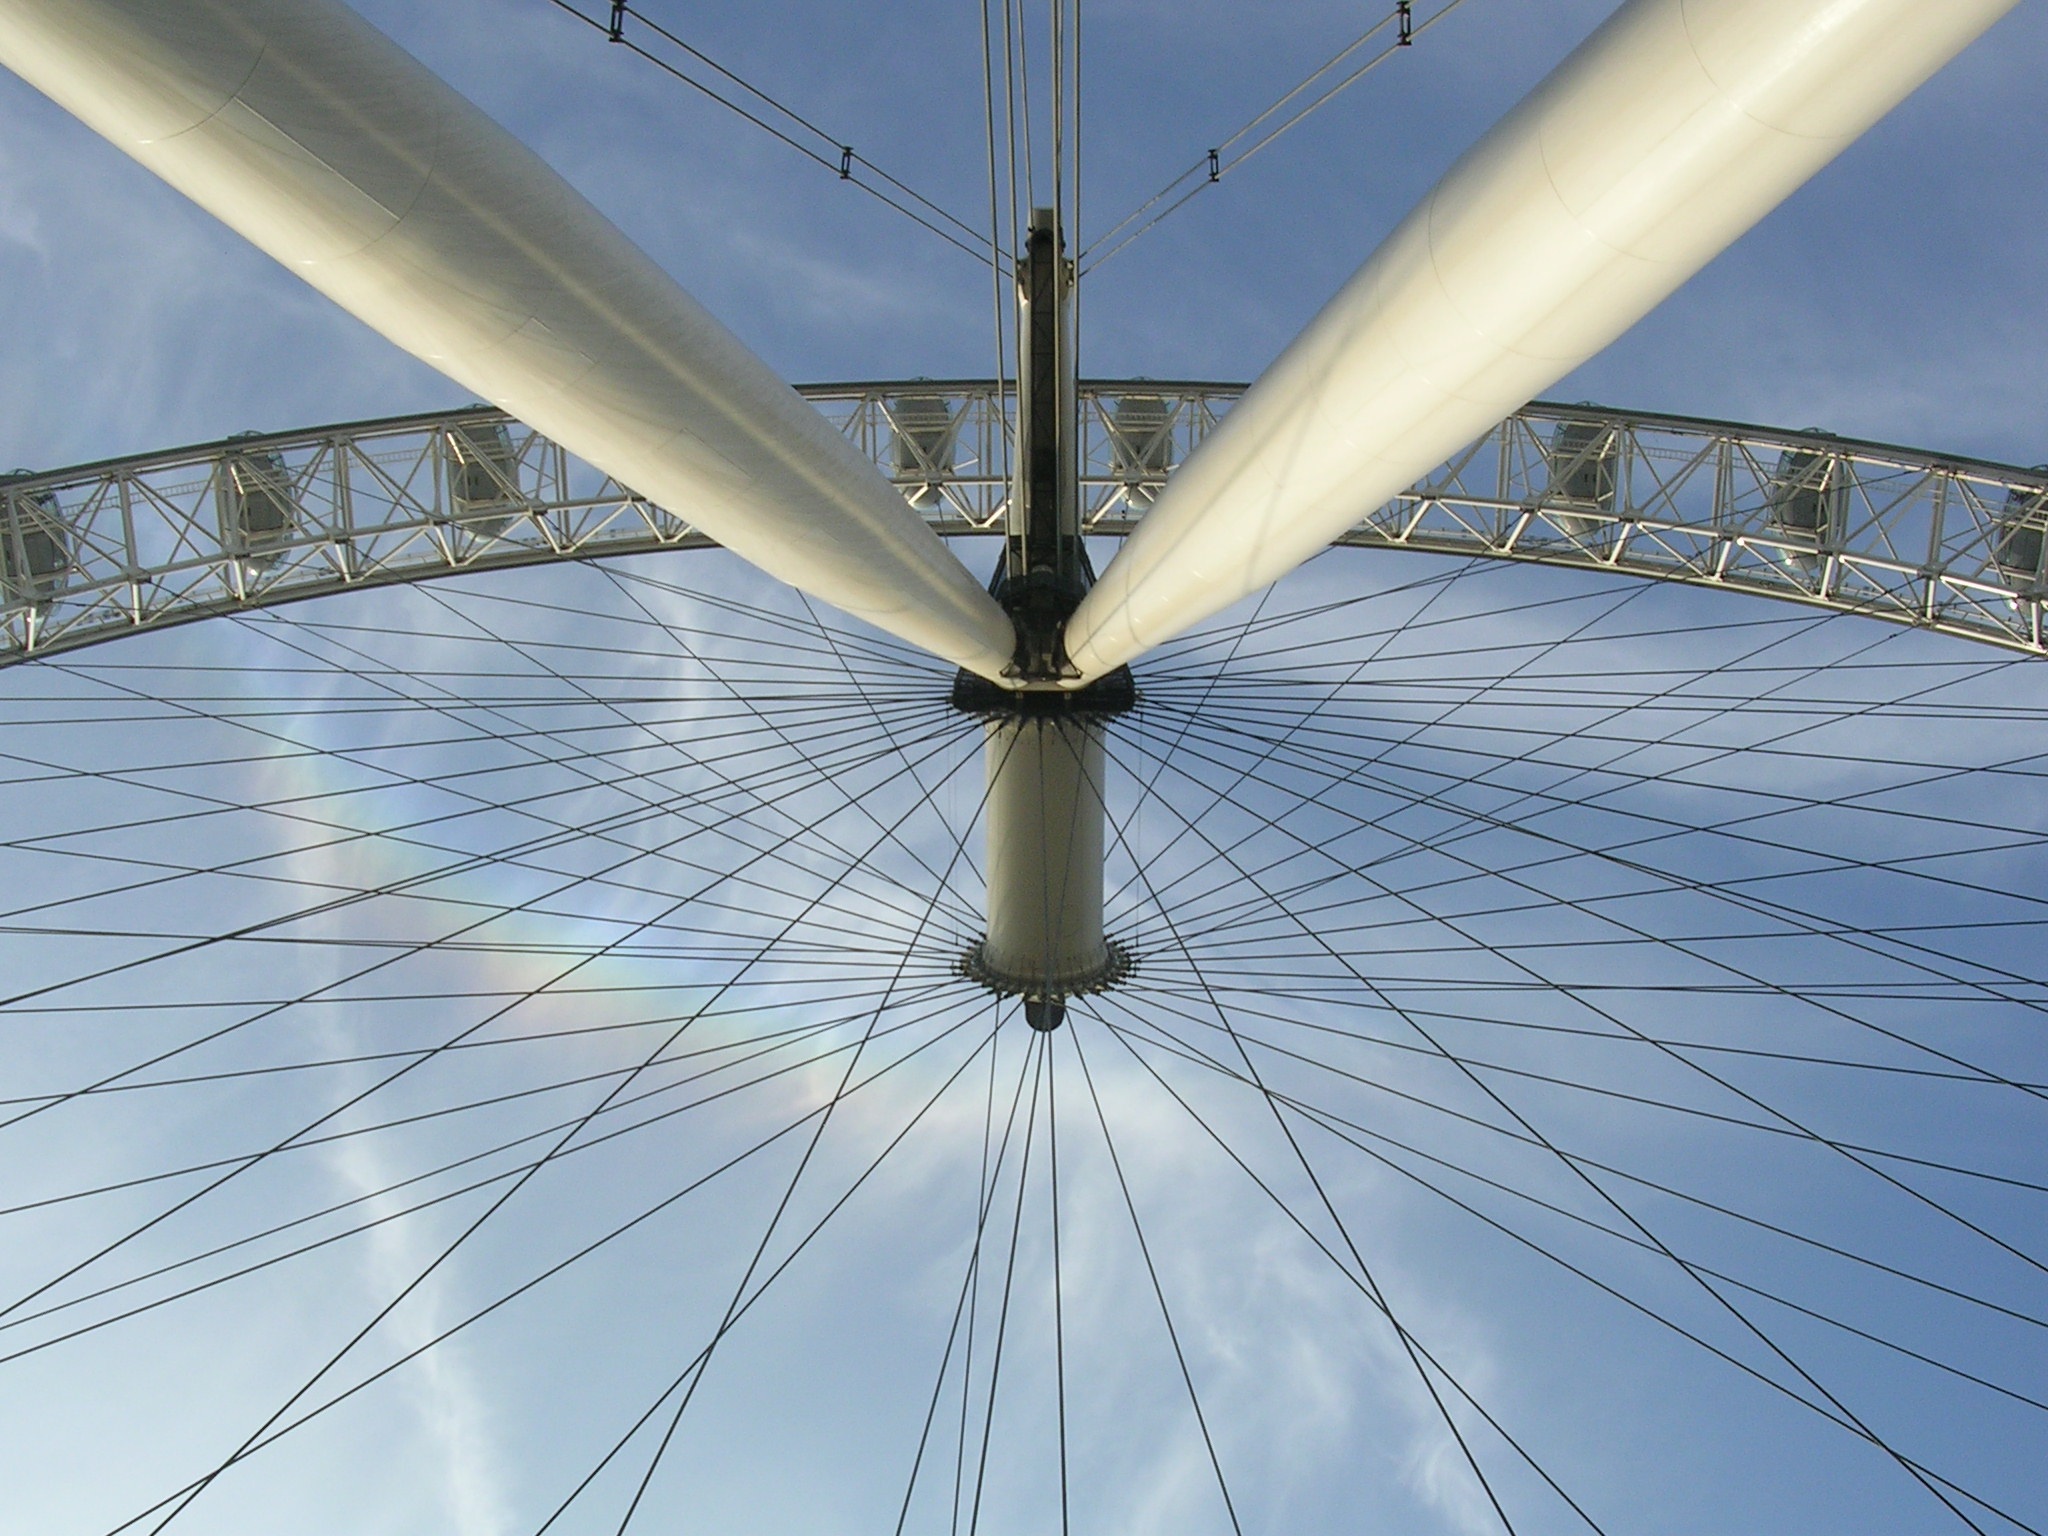
wing, architecture, sky, wheel, wind, river, line, vehicle, ferris wheel, mast, london eye, landmark, blue, attraction, electricity, energy, pods, outdoors, uk, england, spokes, sail, hub, britain, icon, thames, observation, cantilevered, capsules, atmosphere of earth, electronics accessory